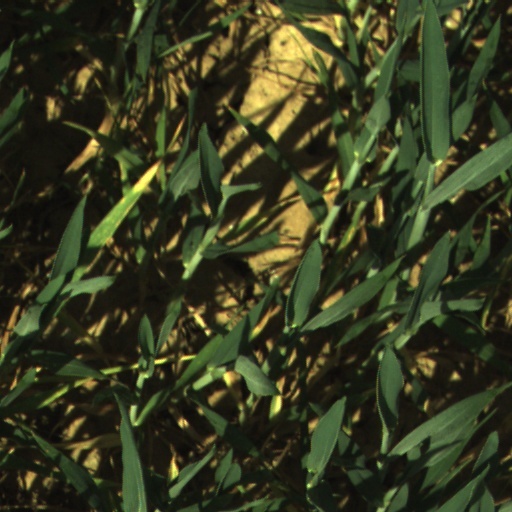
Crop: wheat